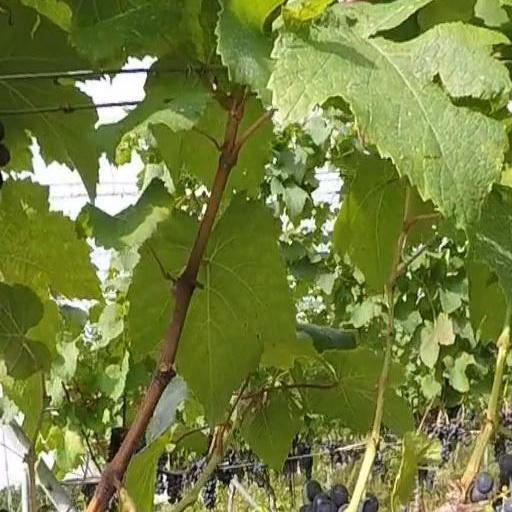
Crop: grape